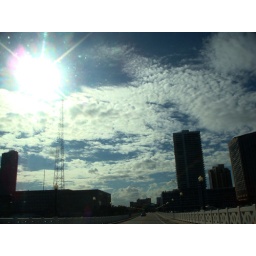
Driving back home under beautiful Miami sky (please be careful taking pictures while driving, its dangerous!!) :D